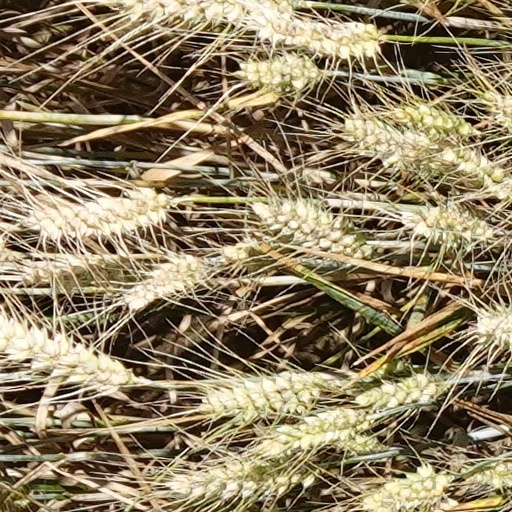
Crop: wheat